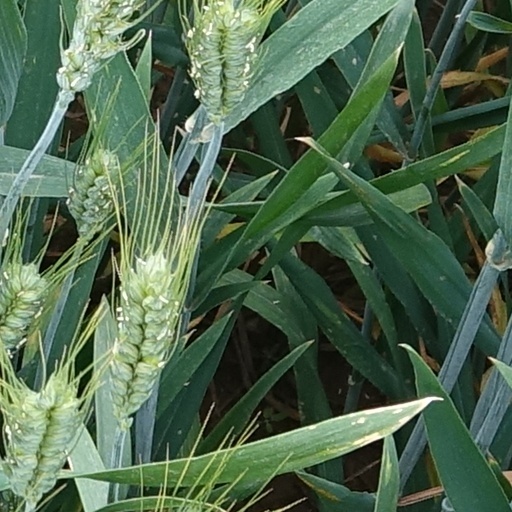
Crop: wheat